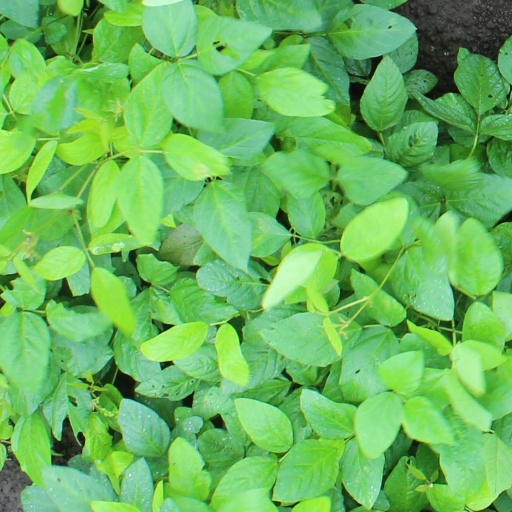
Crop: soybean